Charlotte Rampling filmography

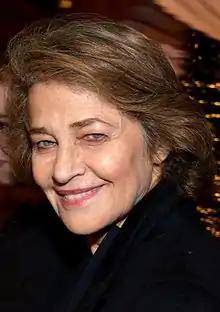
Charlotte Rampling attending the 2016 Cannes Film Festival

English actress Charlotte Rampling began her acting career in 1965. She has appeared in more than 110 films. Her film roles include "Georgy Girl" (1966), "The Damned" (1969), "Henry VIII and His Six Wives" (1972), "The Night Porter" (1974), "Farewell, My Lovely" (1975), "Stardust Memories" (1980), "The Verdict" (1982), "Angel Heart" (1987), "D.O.A." (1988), "The Duchess" (2008), "45 Years" (2015), and "Hannah" (2017). She has also made television appearances, which include "Dexter", "Restless", "Broadchurch" and "London Spy".